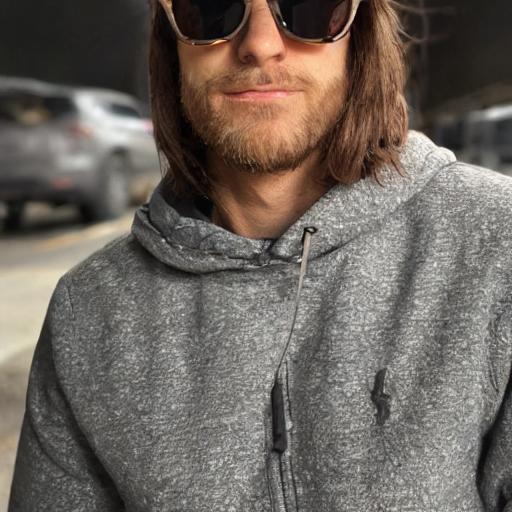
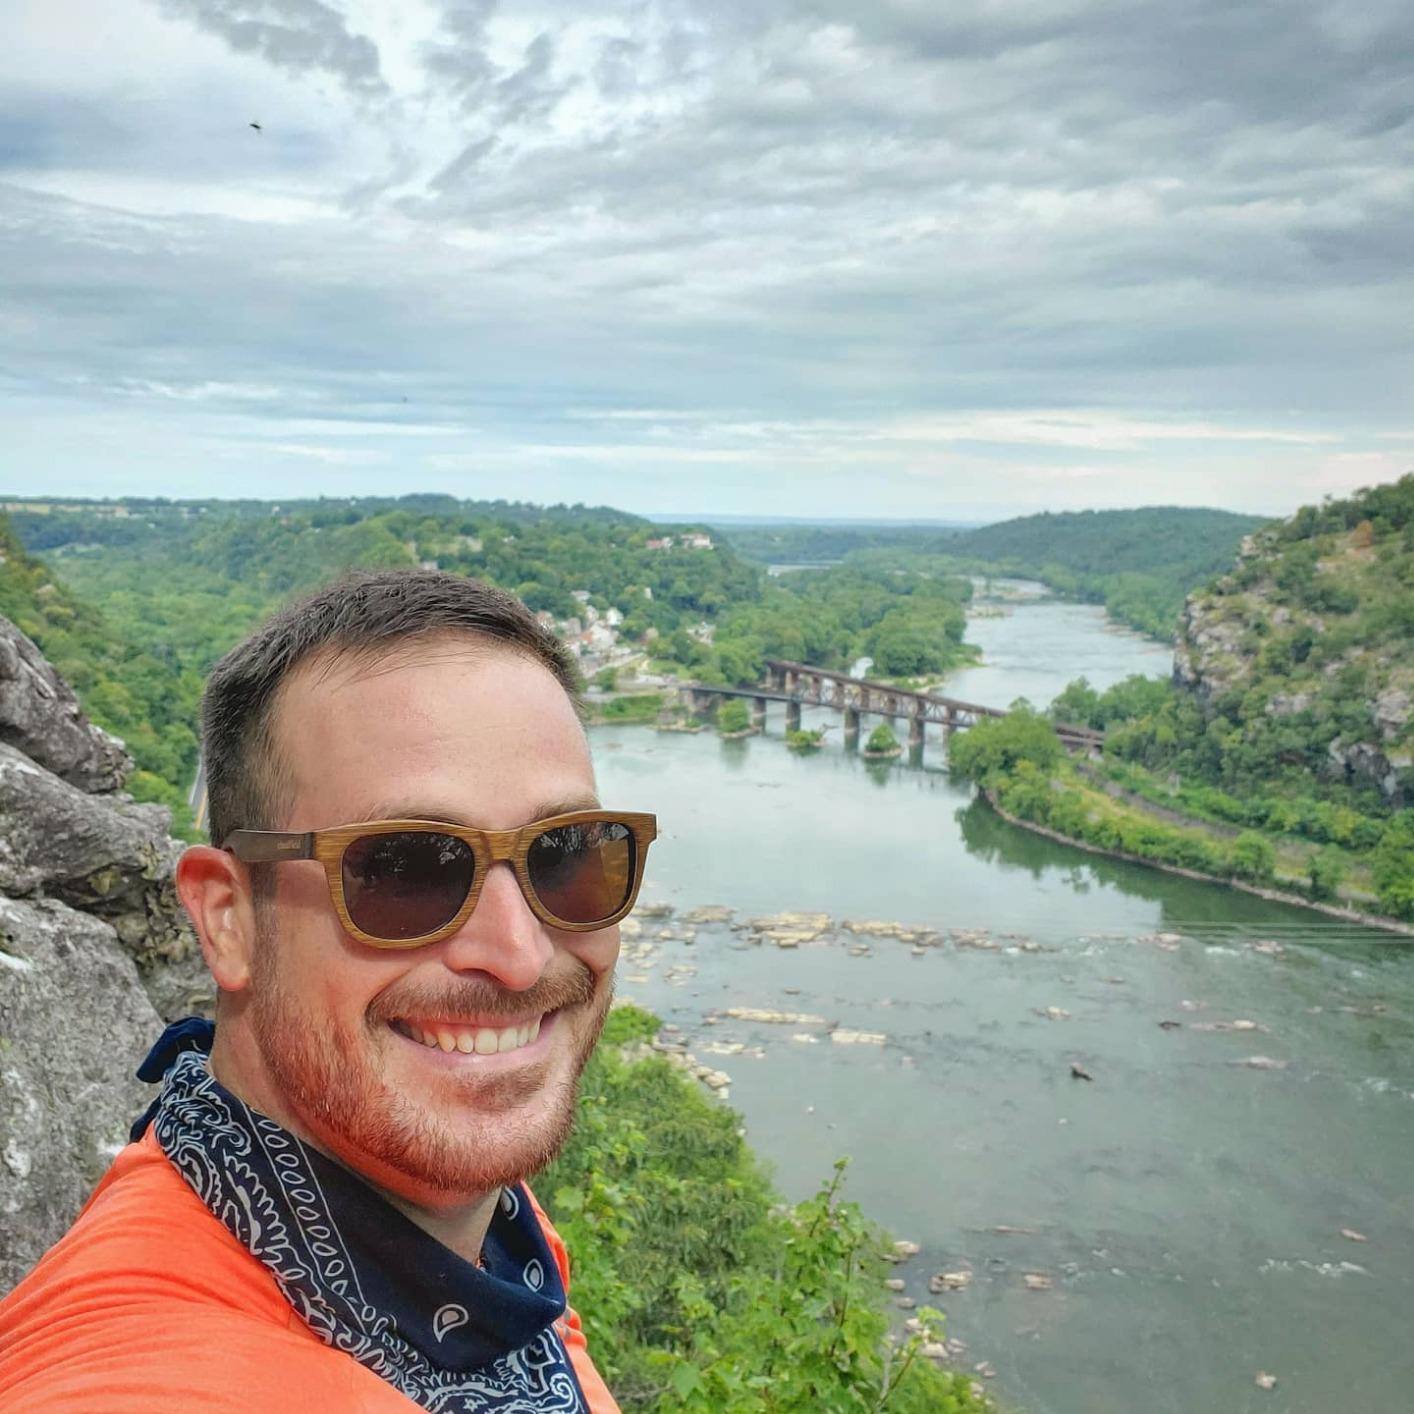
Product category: accessories_sunglasses
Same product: no